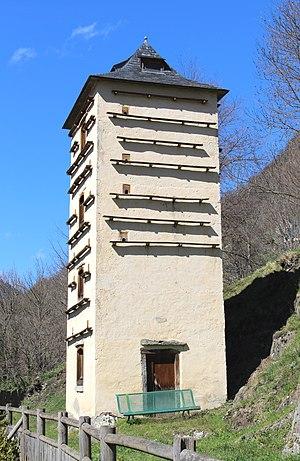
Pigeonnier de Chèze (Hautes-Pyrénées)
Cet article recense les monuments historiques des Hautes-Pyrénées, en France.
Chèze est une commune française située dans le département des Hautes-Pyrénées, en région Occitanie.